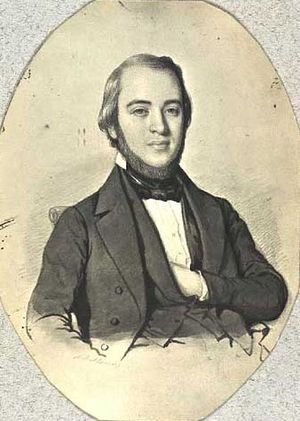
D.B. Adler
David Baruch Adler var en dansk vekselerer og politiker.